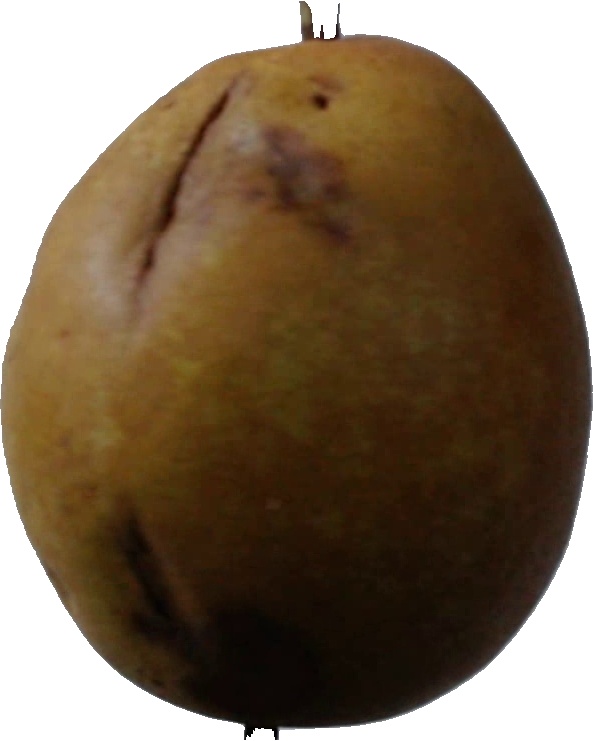
Label: pear_3